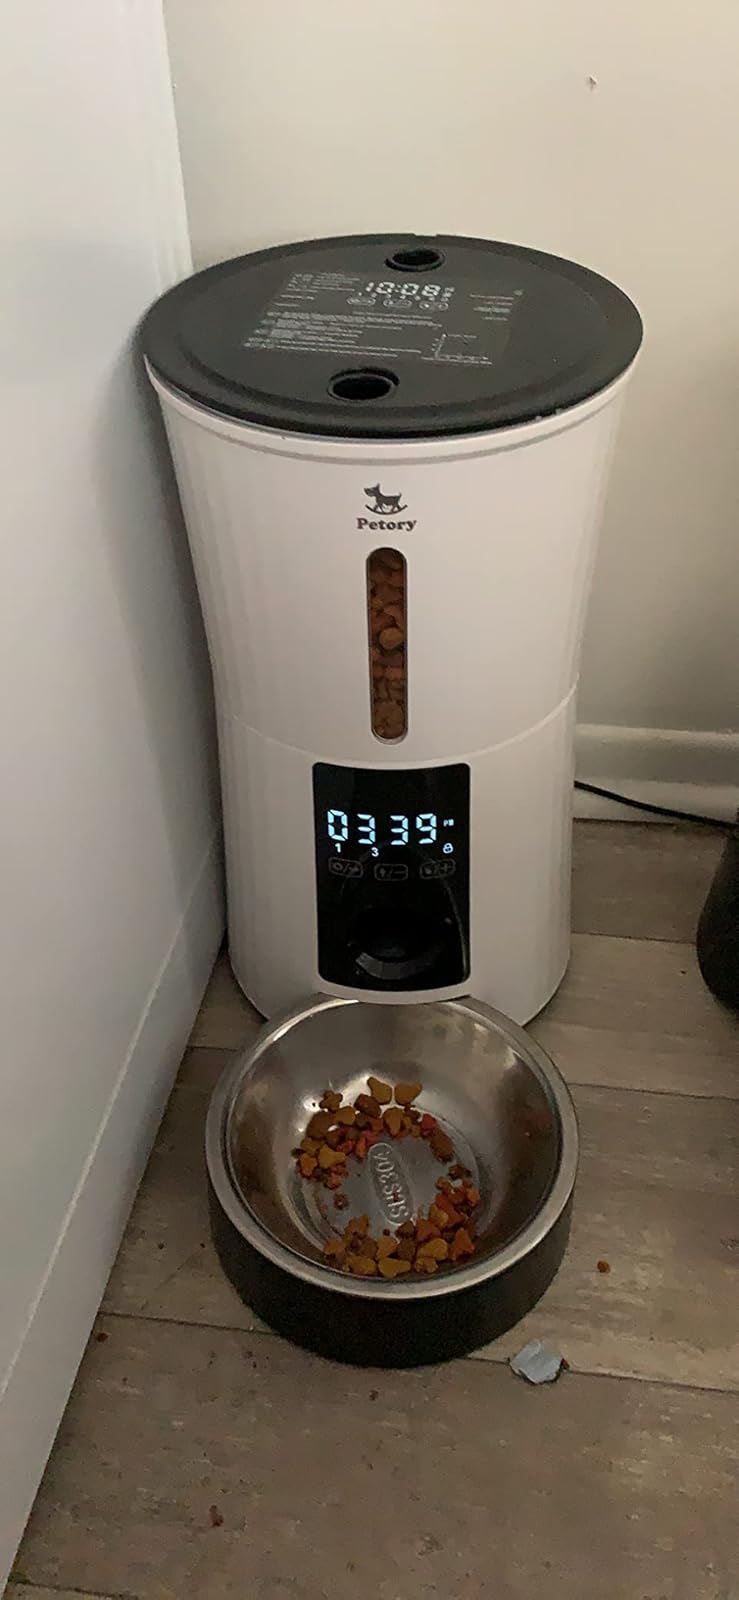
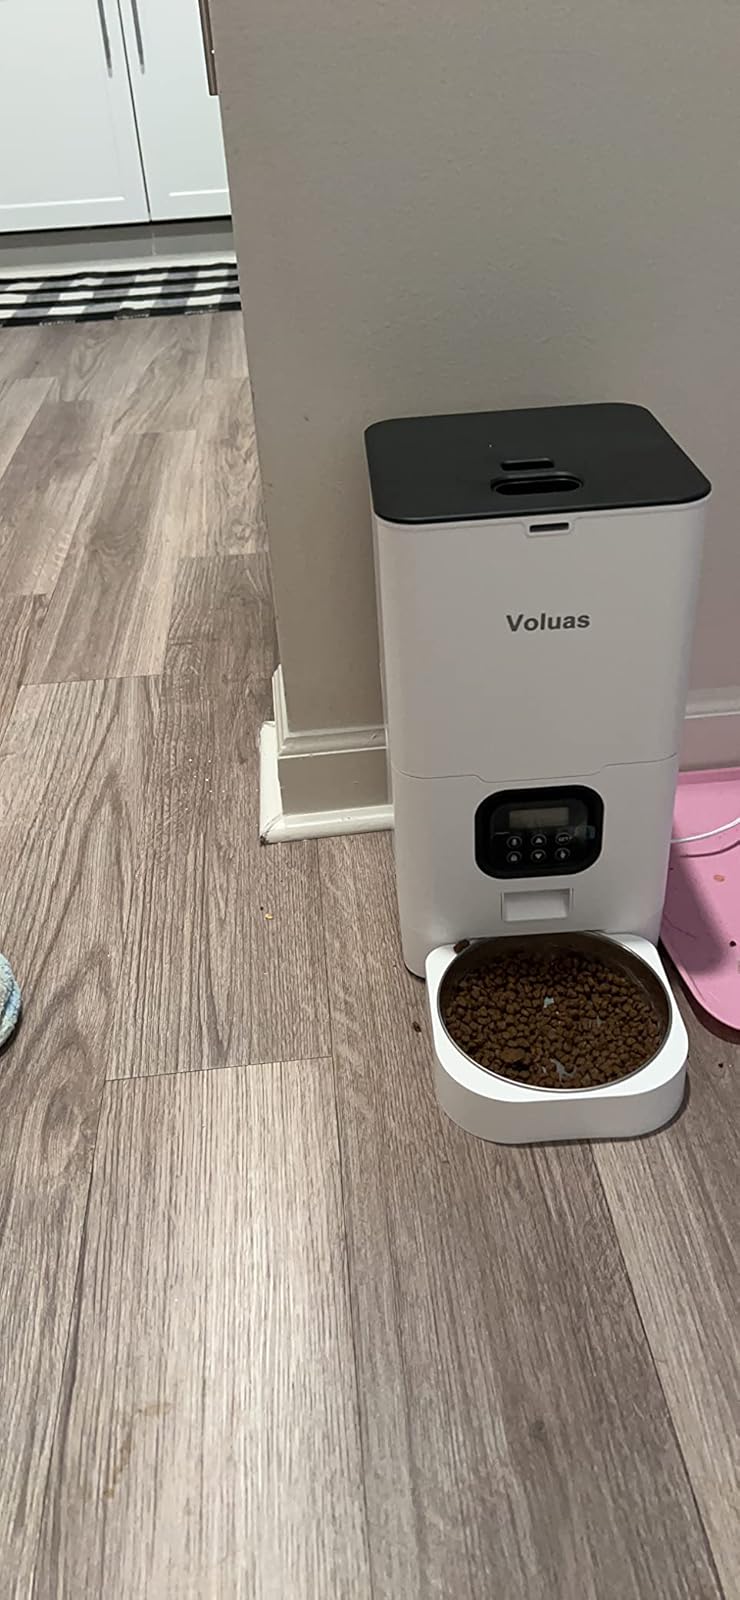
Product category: items_feeder
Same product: no